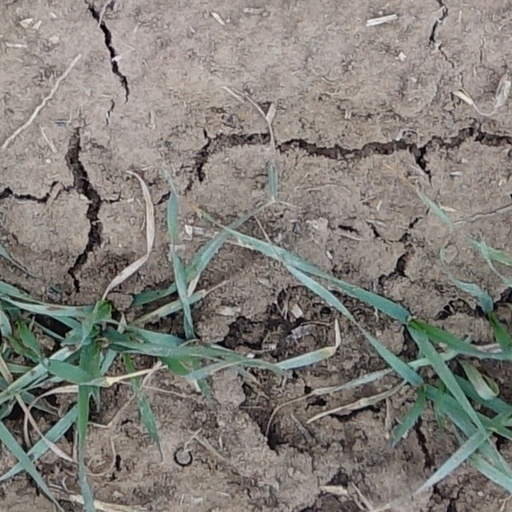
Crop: wheat